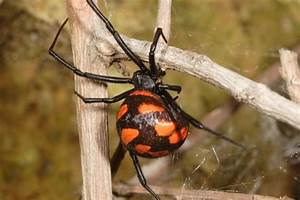
Label: ragno